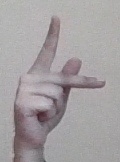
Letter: dha